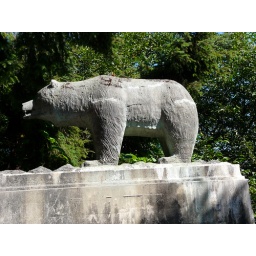
other bear over the klamath river where a bridge used to be